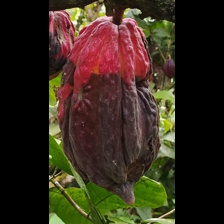
Label: phytophthora